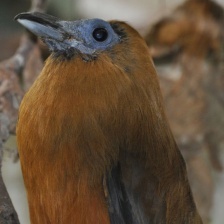
Species: CAPUCHINBIRD
Scientific name: PERISSOCEPHALUS TRICOLOR